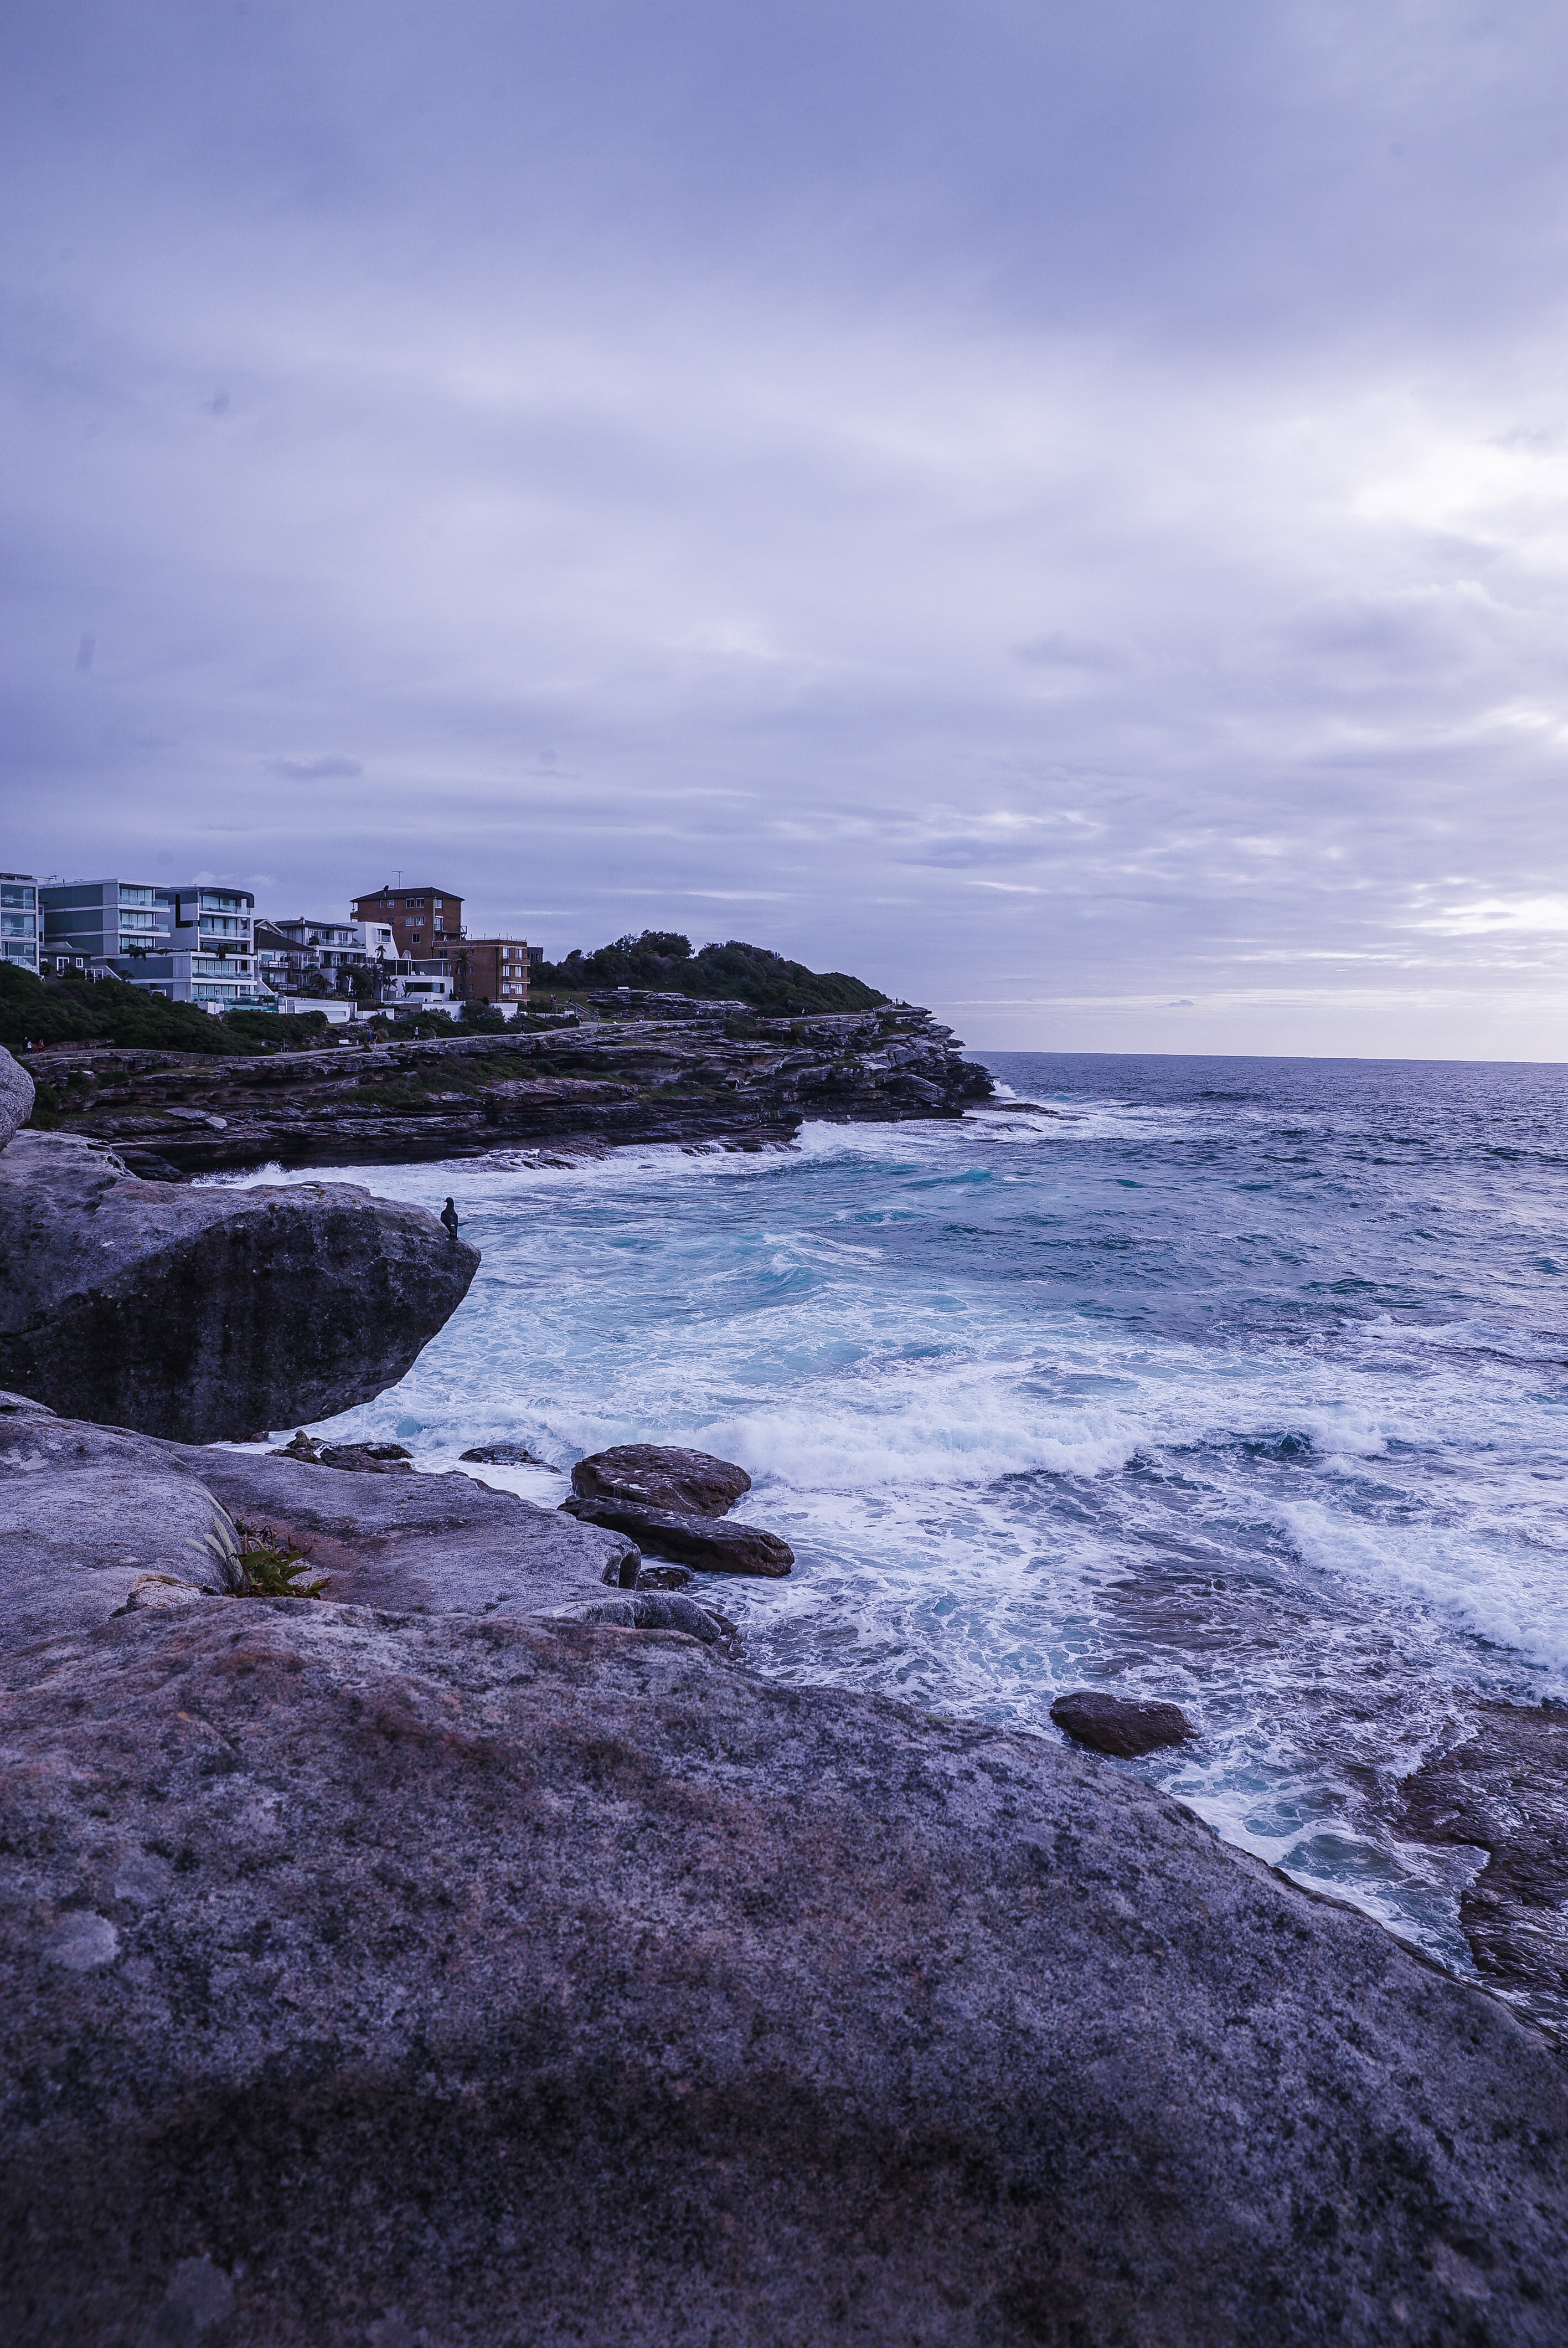
body of water, sky, sea, water, coast, ocean, shore, blue, wave, rock, beach, coastal and oceanic landforms, cloud, wind wave, headland, horizon, cliff, bay, tide, calm, terrain, reflection, landscape, inlet, promontory, winter, evening, watercourse, vacation, klippe, tide pool, dusk, mountain, dawn, skerry, hill, city, tourism, cove, wind, sound